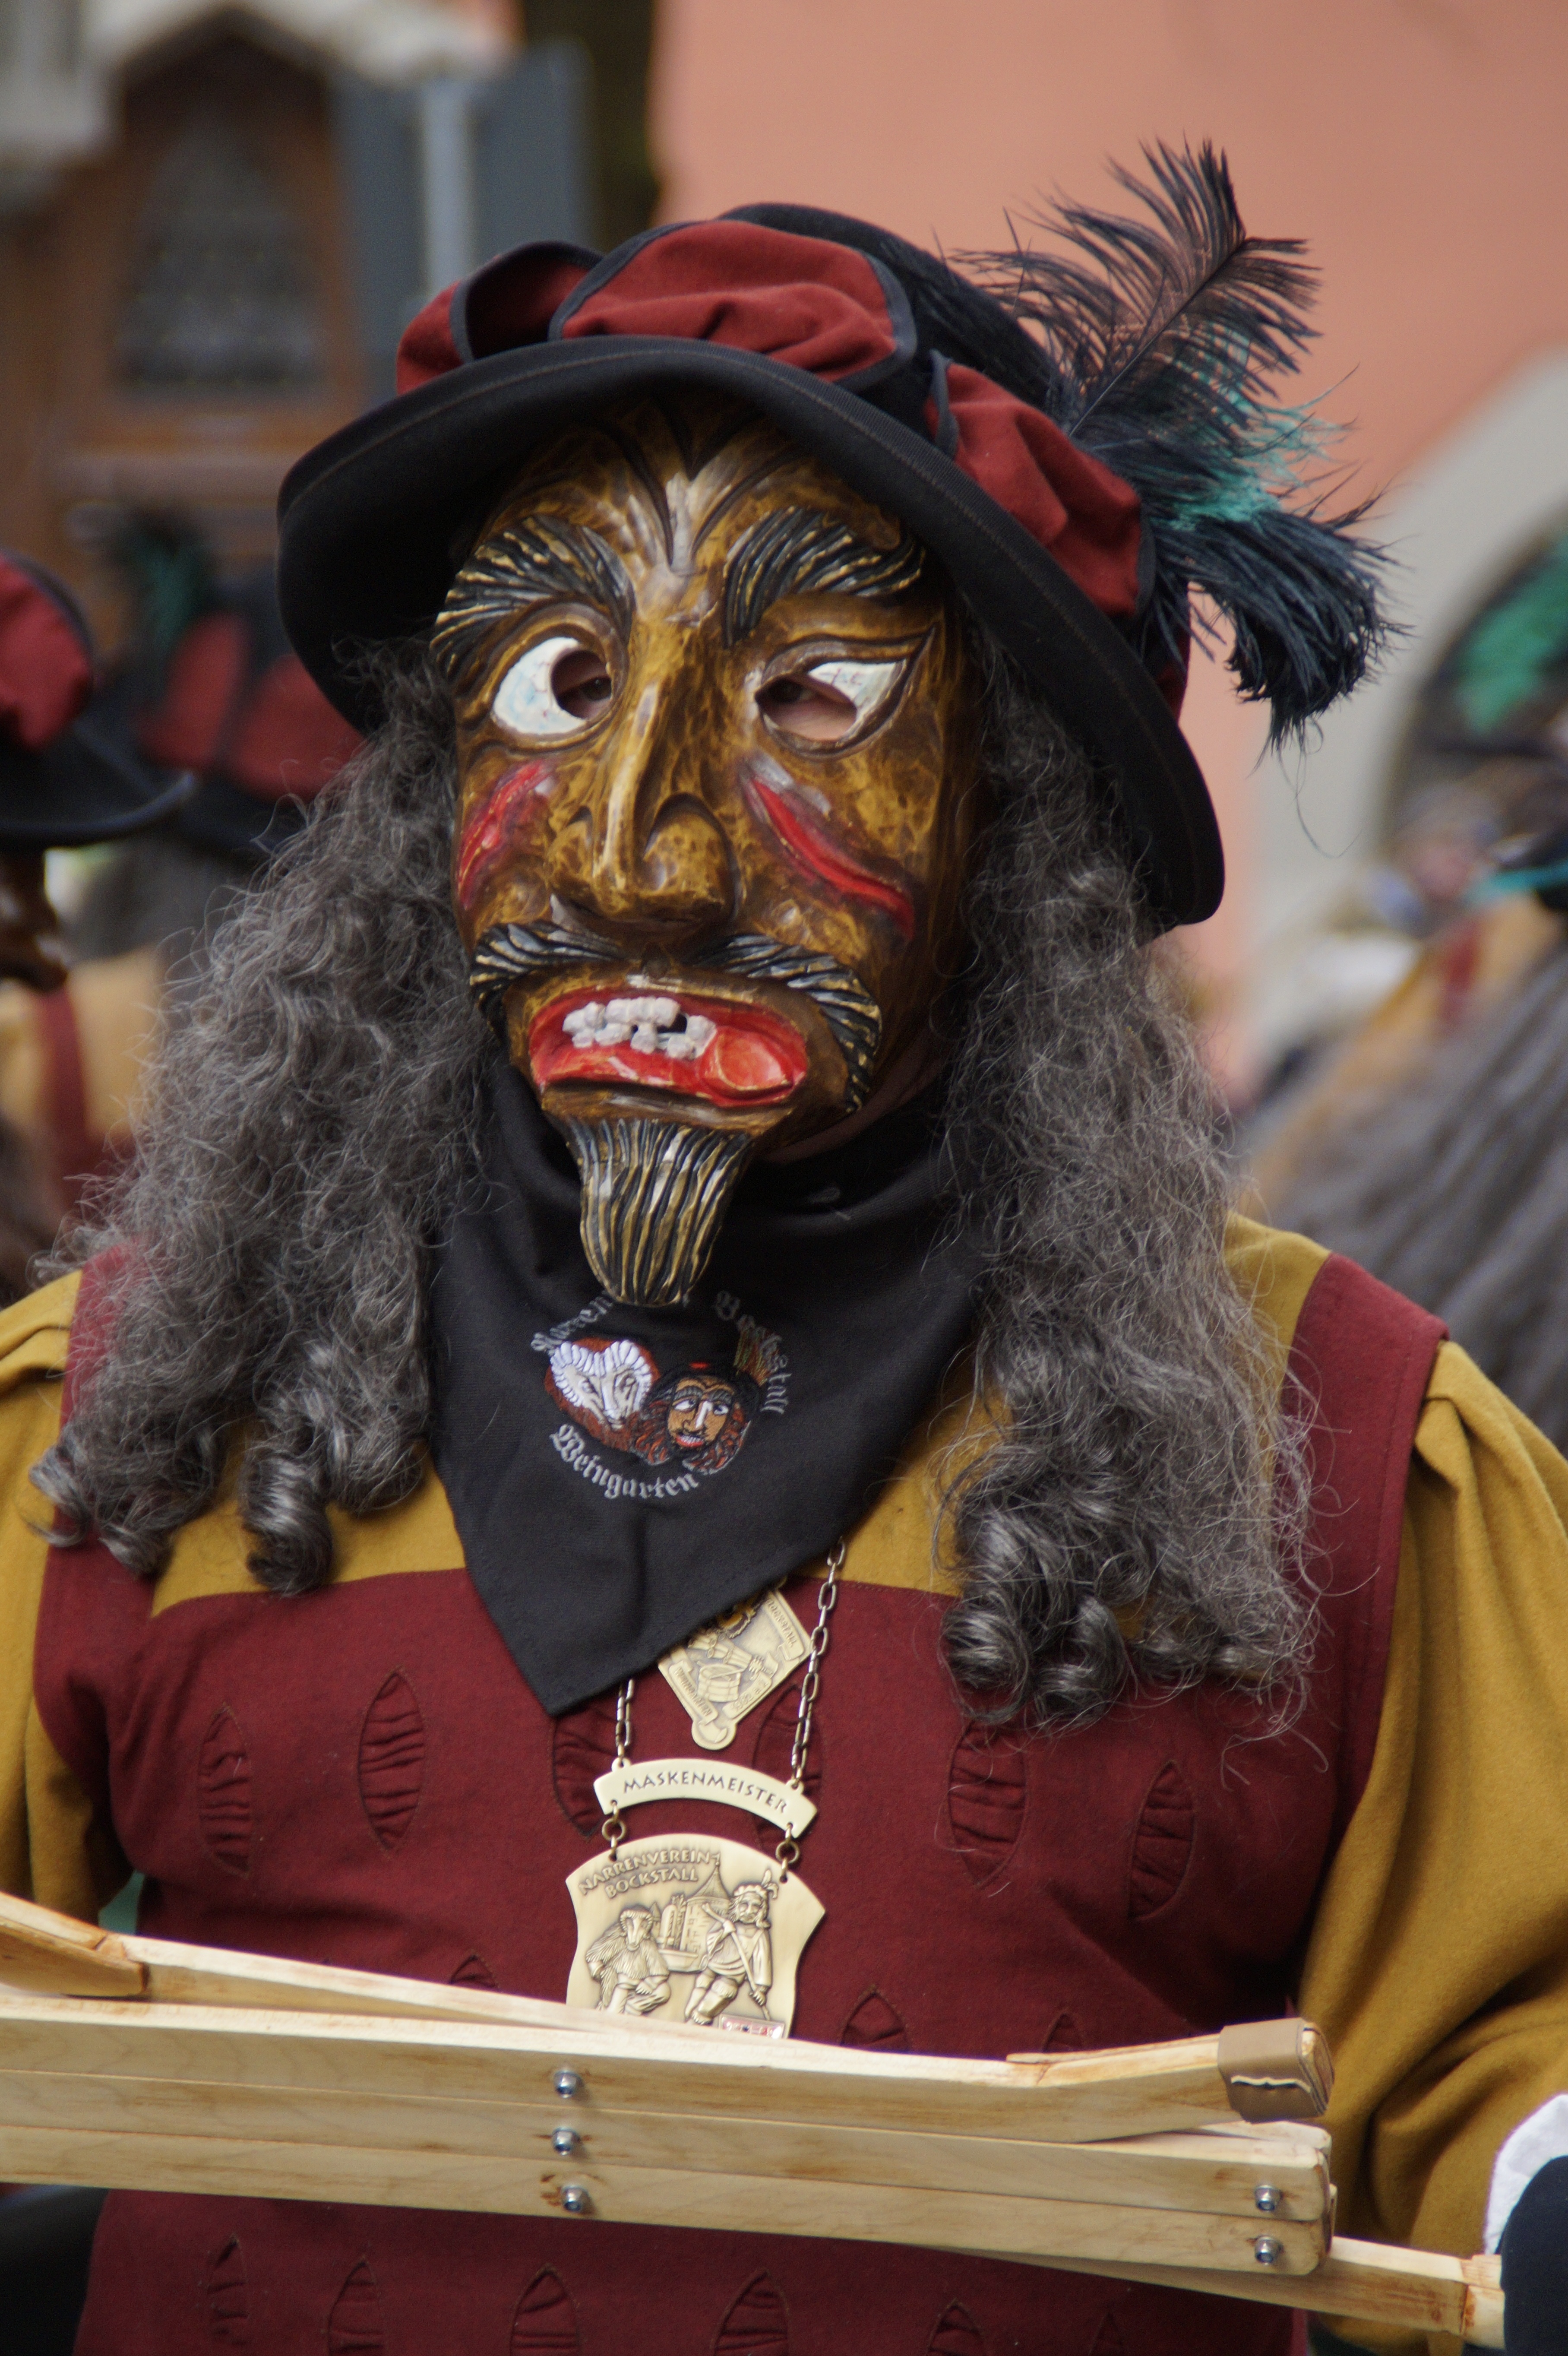
man, person, vineyard, male, portrait, carnival, human, clothing, dressed up, face, festival, mask, figure, temple, move, germany, carved, event, custom, tradition, costume, masquerade, historically, comics, middle ages, panel, masque, larva, customs, fool, baden wurttemberg, fasnet, fools jump, swabian alemannic, haes, haestraeger, guild group, strassenfasnet, carnival parade, wooden mask, fools guild, landsknecht